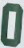
Number: 0